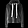
Label: Pullover